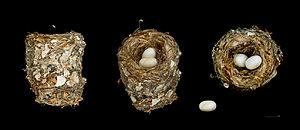
Le Colibri huppé est une espèce d'oiseaux de la famille des Trochilidae, l'unique représentante du genre Orthorhyncus.